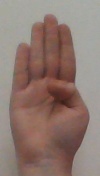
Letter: kaaf